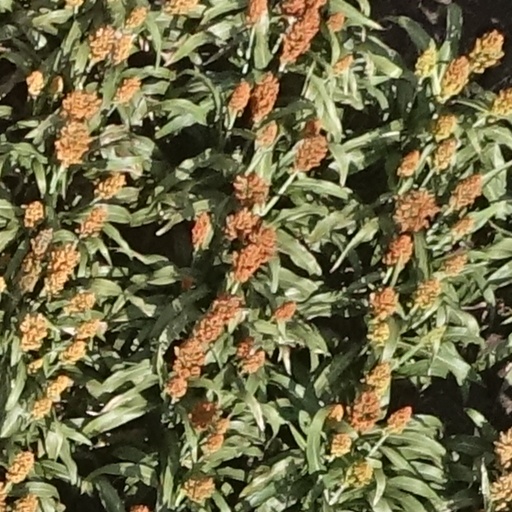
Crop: sorghum